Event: Nepal Earthquake
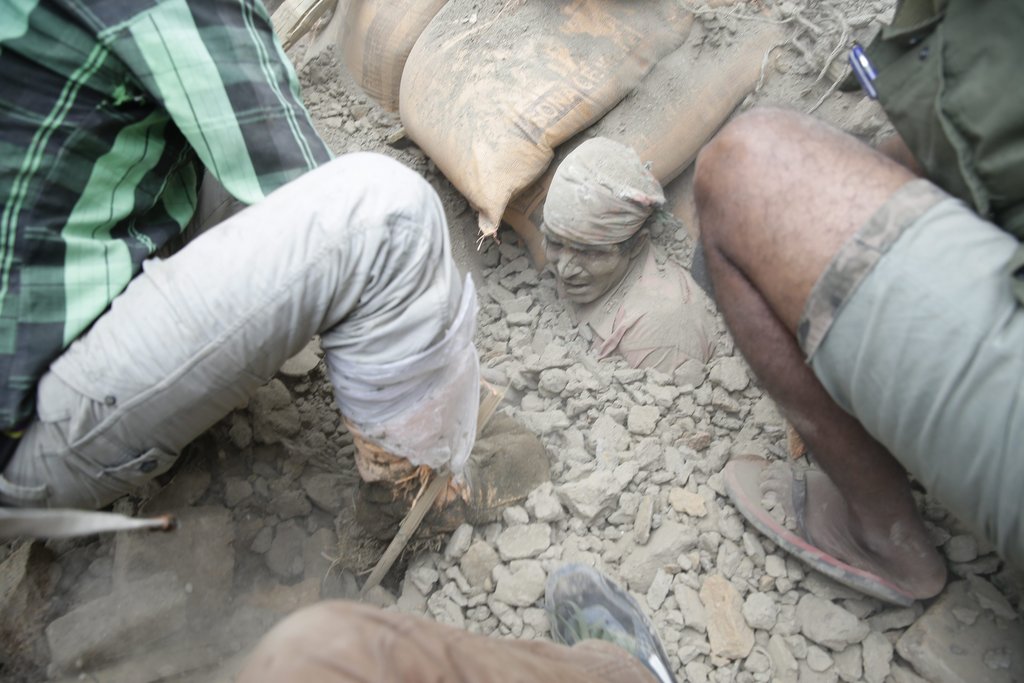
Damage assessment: damage